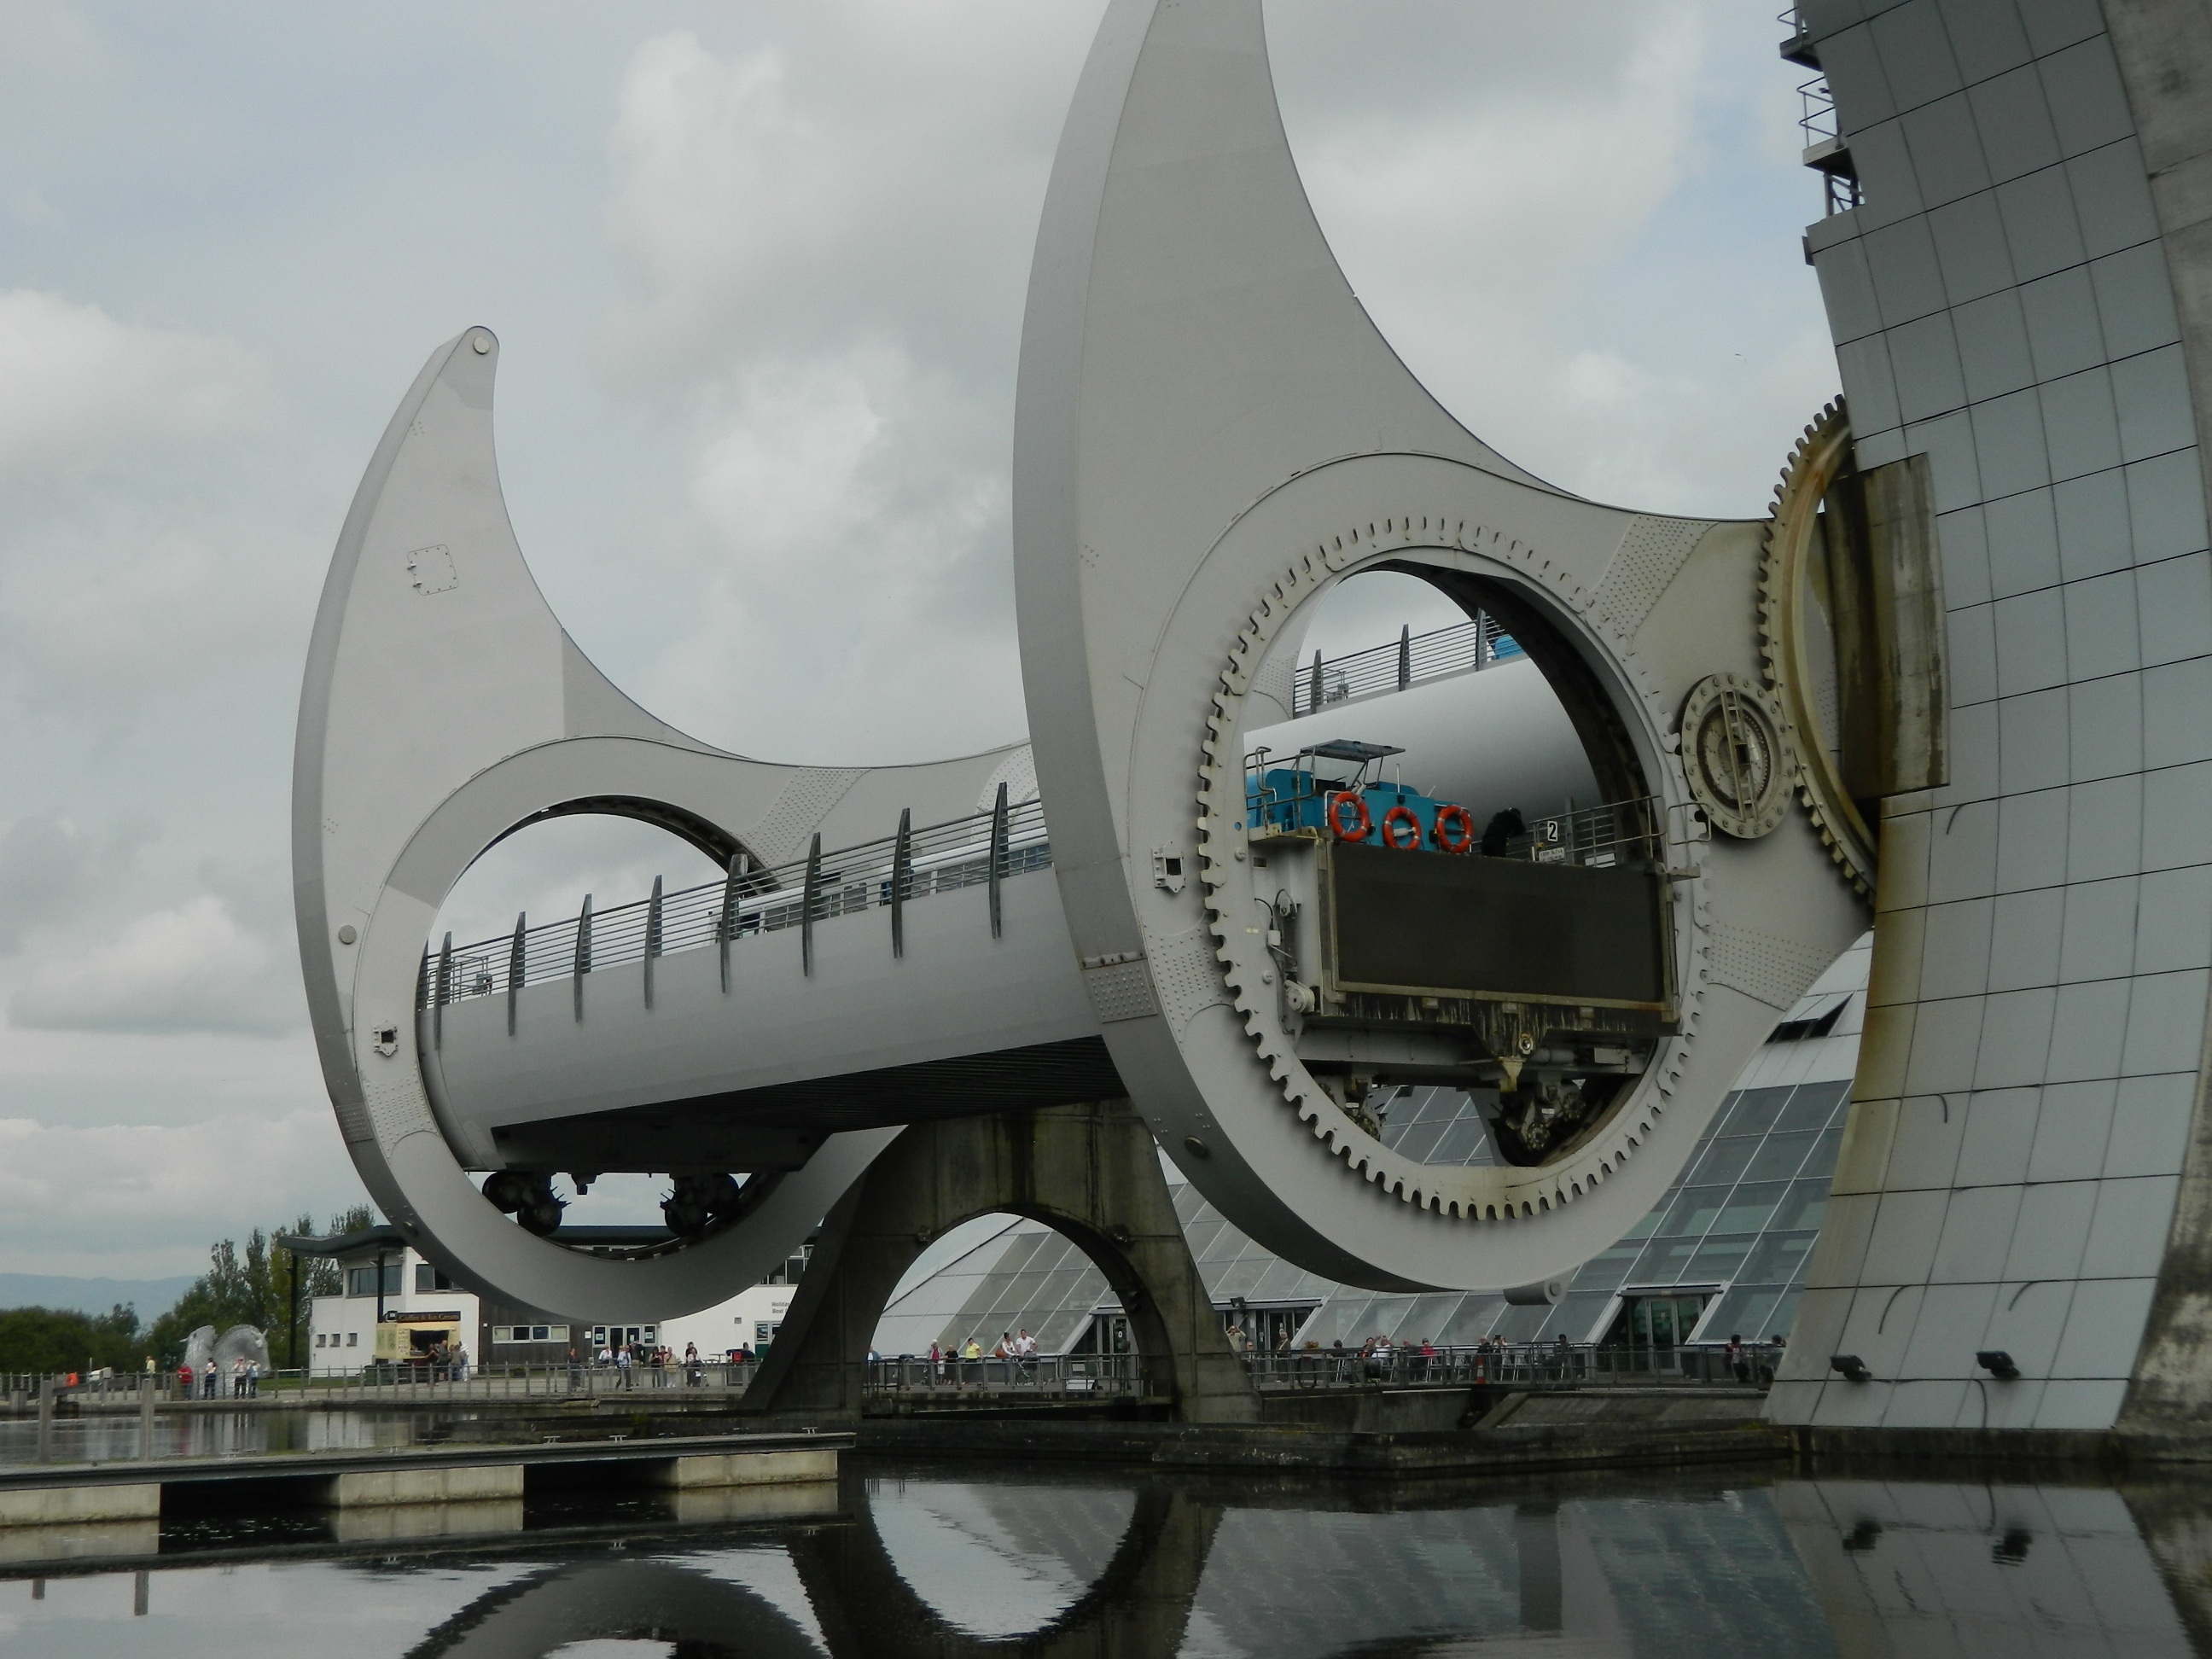
boat, canal, airplane, aircraft, transportation, construction, vehicle, aviation, lift, engineering, airliner, lock, basin, falkirk, atmosphere of earth, aircraft engine